David Bennent

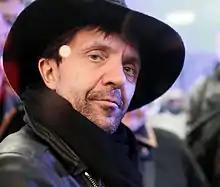
Bennent in 2014

He was born in Lausanne, Switzerland. His parents are German actor Heinz Bennent and French former dancer Diane Mansart. His sister Anne Bennent is also an actress.